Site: brandenburg
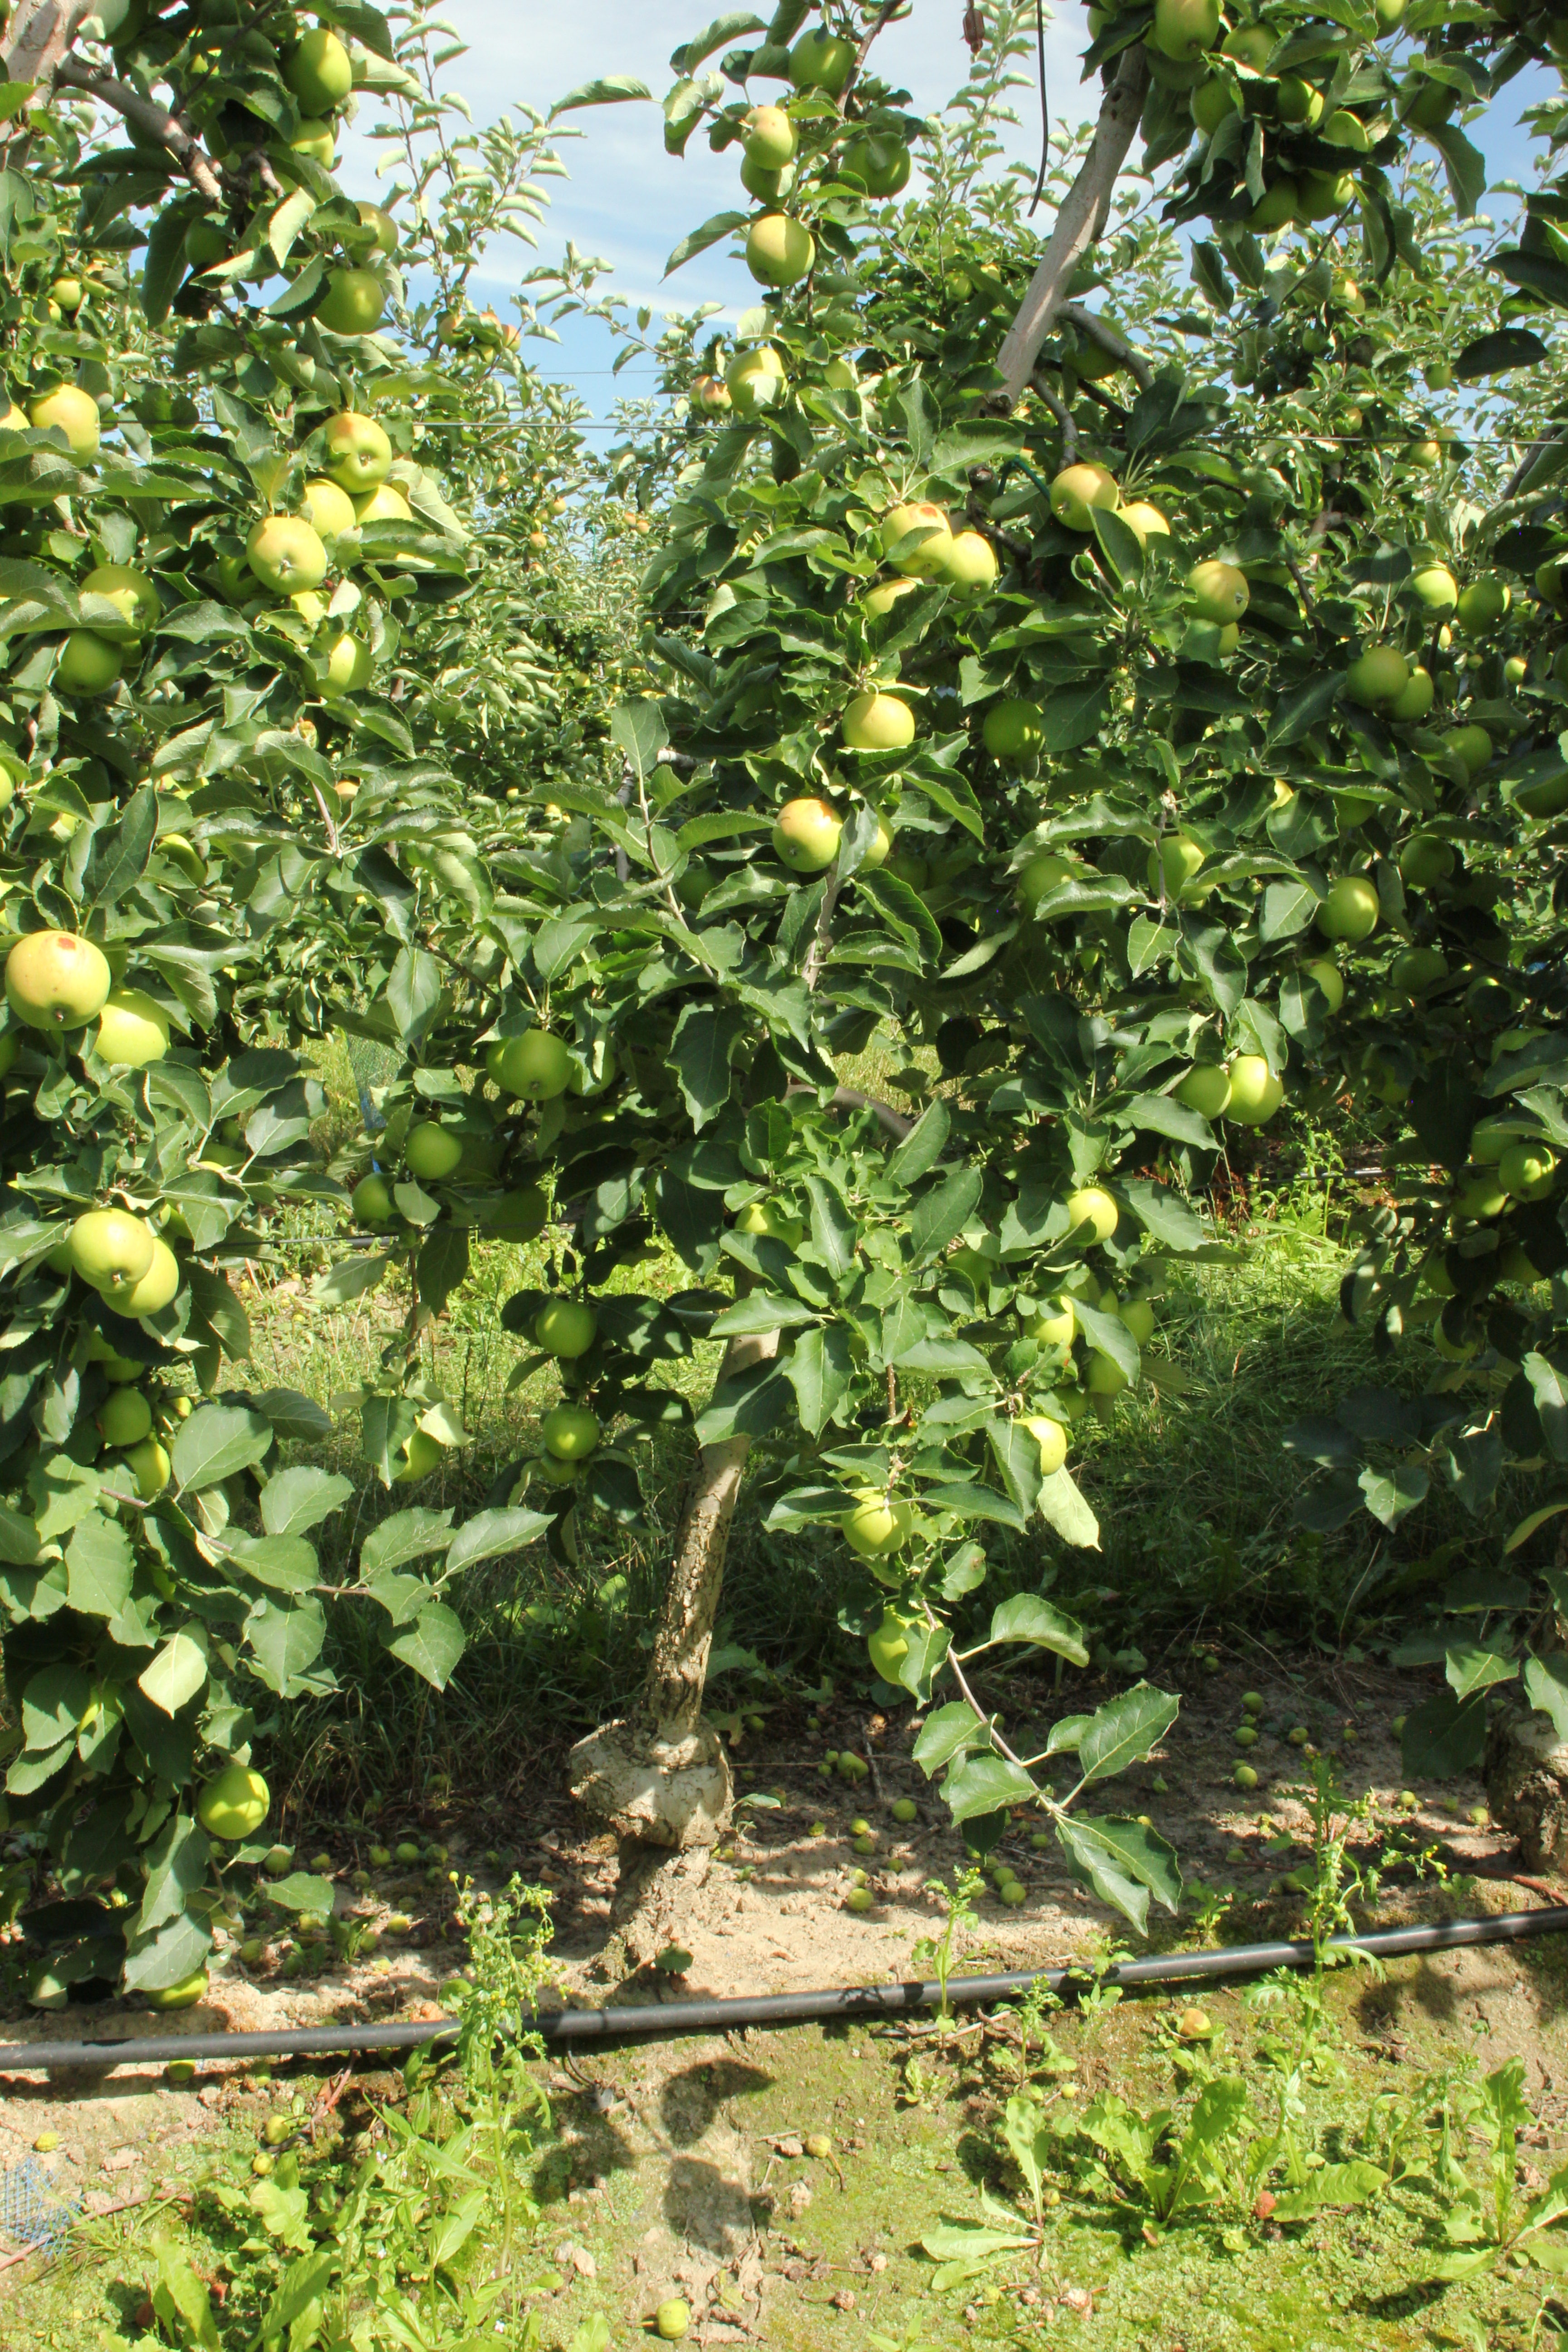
Growth stage (BBCH 77): Development of fruit